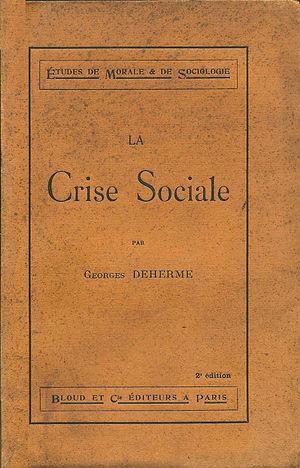
Couverture de l'ouvrage
Georges Deherme, né à Paris le 7 avril 1867 et mort à Bruxelles le 25 janvier 1937, est un ouvrier sculpteur sur bois et typographe libertaire français. Initiateur des Universités populaires, il fut le directeur de La Coopération des Idées, revue d'éducation sociale.